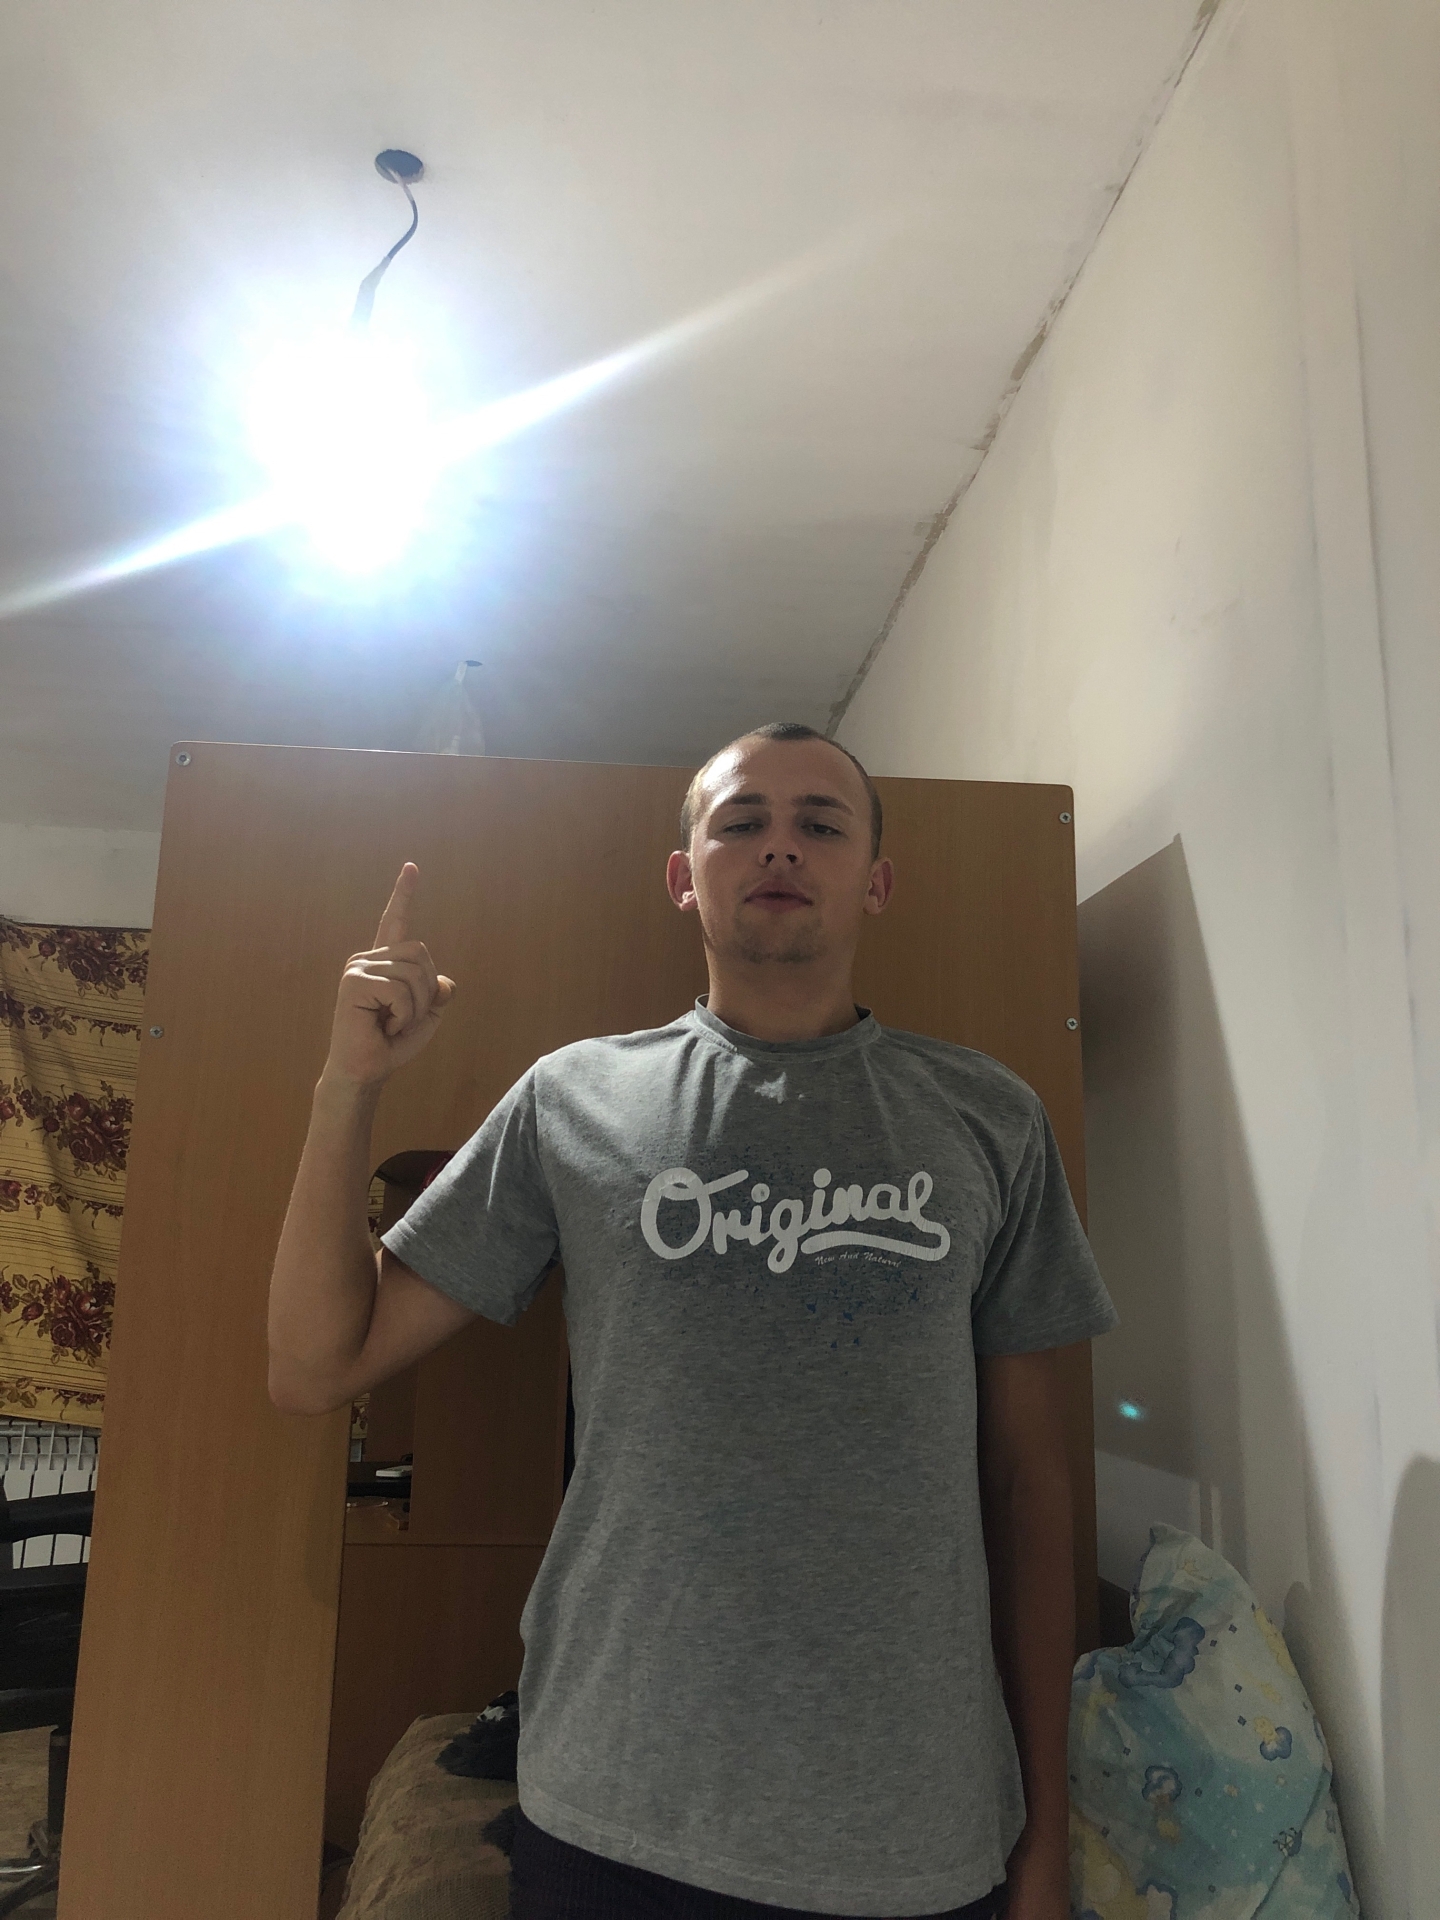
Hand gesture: one